Androniqi Zengo Antoniu

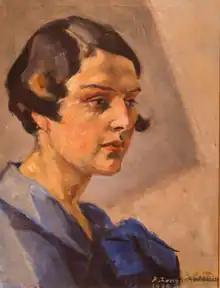
Self-portrait, 1935 (National Gallery of Arts, Tirana)

Androniqi Zengo Antoniu (26 May 1913 – 10 February 2000) was an Albanian painter. She is considered to be the first professional woman painter from Albania, along with her sister Sofia Zengo Papadhimitri, and with Vangjush Mijo is credited with the introduction of impressionism to the country.